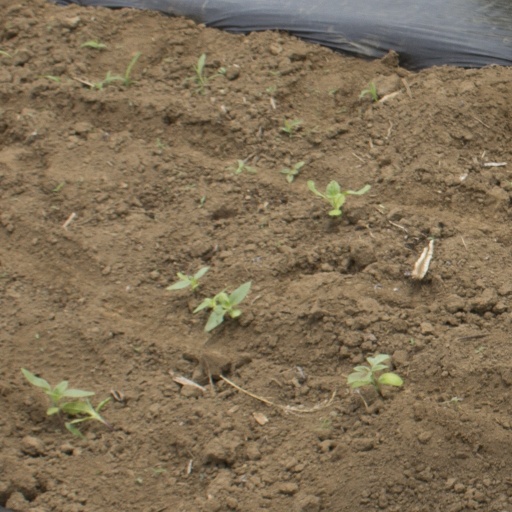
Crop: Jerusalem artichoke